Idris Elba

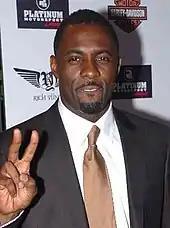
Elba at the American Music Awards in 2007

In 2017, he played Roland Deschain in the Stephen King film adaptation "The Dark Tower", starred in "The Mountain Between Us" and Aaron Sorkin's directorial debut "Molly's Game", alongside Jessica Chastain. In April 2018, it was announced that Elba was cast as Charlie in the Netflix comedy series, "Turn Up Charlie". It premiered on 15 March 2019 and was cancelled after one season. He also created and starred in the semi-autobiographical comedy "In the Long Run". In 2019, Elba starred as the villain in "Fast & Furious Presents: Hobbs & Shaw", a spin-off of "Fast & Furious" franchise, and played Macavity in Tom Hooper's film adaptation of Andrew Lloyd Webber's musical, "Cats".